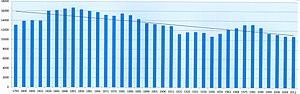
Evolution démographique de l'ancien canton de Châtillon-sur-Seine (Côte-d'Or)
L'ancien canton de Châtillon-sur-Seine est une ancienne division administrative française située dans le département de la Côte-d'Or et la région Bourgogne-Franche-Comté supprimée à la suite des élections départementales de mars 2015.